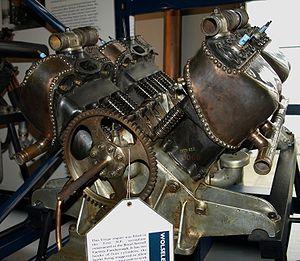
Wolseley Motors Limited fut un constructeur anglais de véhicules automobiles, fondé en 1901 par le fabricant d'armement Vickers, en collaboration avec l'industriel Herbert Austin. Au début, Wolseley mit en production une gamme complète d'automobiles, dominée par des voitures de luxe très prisées à la Belle Époque, jusqu'à la mort des frères Vickers, en 1915 et 1919. En 1921, dans sa plus forte expansion, Wolseley fabriqua plus de 12 000 voitures, s'affirmant comme le plus grand fabricant d'automobiles de Grande-Bretagne. Cependant, en 1927, le surdéveloppement de l'entreprise a conduit à sa mise sous séquestre, la faisant passer des mains de Vickers à celles de William Richard Morris, pour finir dans l'empire Morris Motor Company, puis dans British Motor Corporation et British Leyland, avant de voir son nom disparaître en 1975.